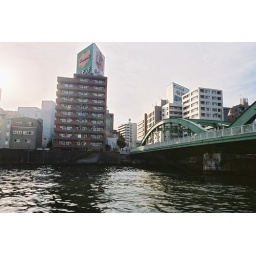
We took a river bus around Tokyo harbour - so many cool bridges!